Mixtape

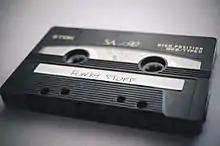
A compact audio cassette mixtape with a handwritten label: "Funky Stuff"

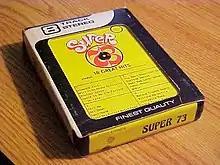
An early pirated 8 track mixtape from 1974

The idea of mixtapes was conceived in the early 1970s with the genesis of hip-hop. In the 1970s, DJs such as Grandmaster Flash and the Furious Five, Afrika Bambaataa, and DJ Hollywood would often distribute recordings of their club performances through cassette tapes, bringing a wider audience to the hip-hop sound. These cassettes eventually became colloquially known as mixtapes. The introduction of the Sony Walkman in 1979 saw major improvements in the mobility and practicality of mixtapes.